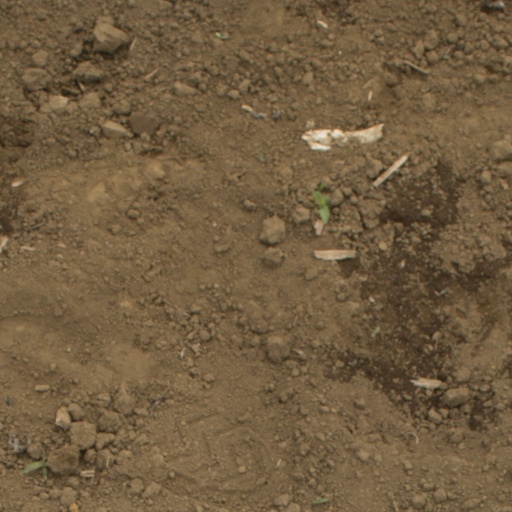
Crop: Jerusalem artichoke